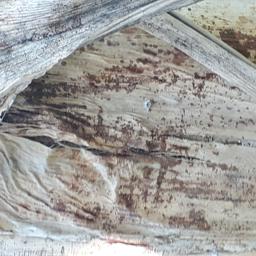
Label: PSEUDOSTEM WEEVIL